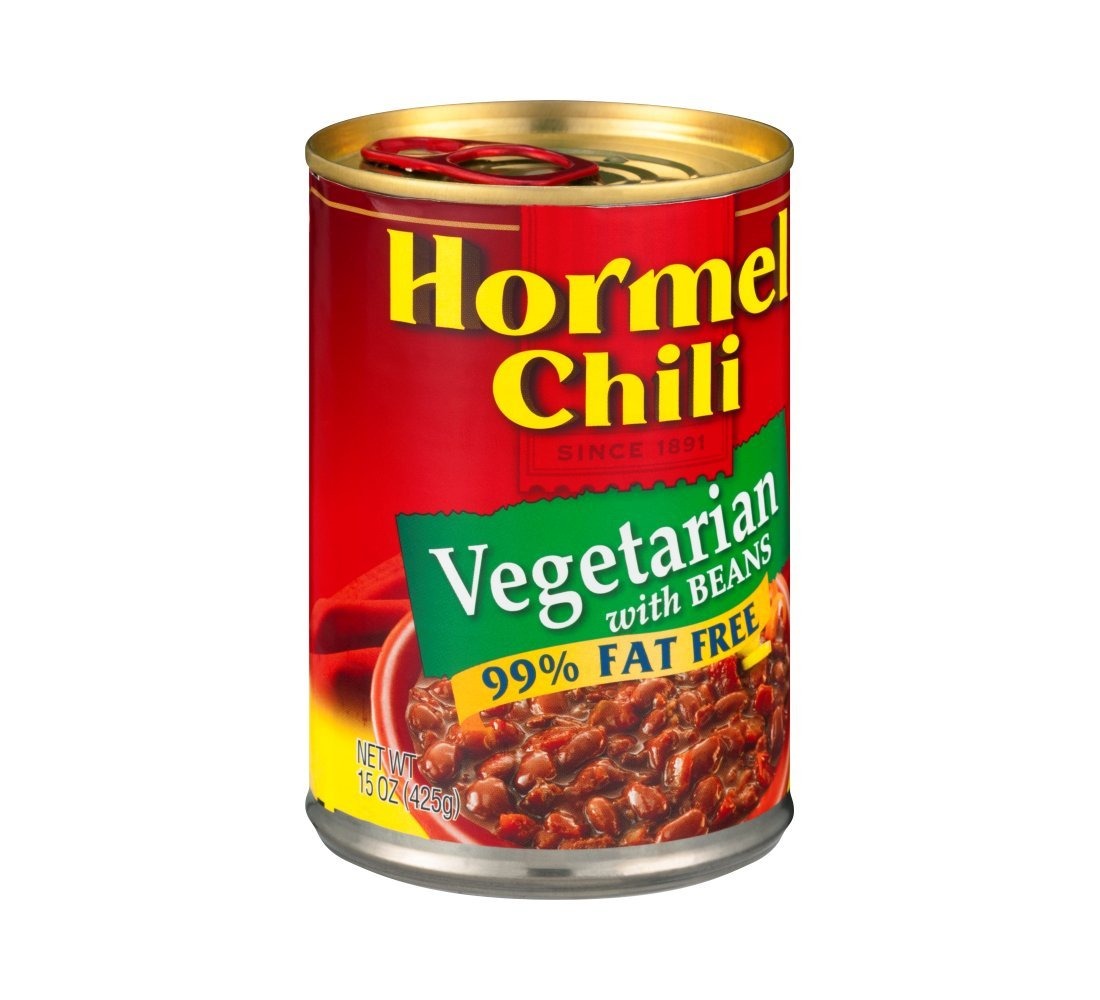
Item Name: Hormel Vegetarian Chili with beans - 15 Ounce (Pack of 3)
Value: 45.0
Unit: Ounce

Price: 2.635